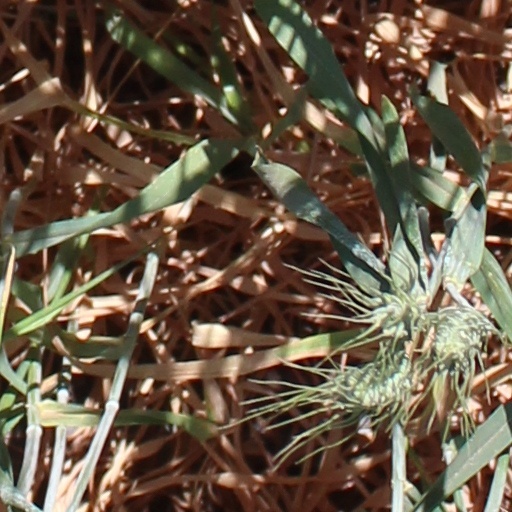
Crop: wheat